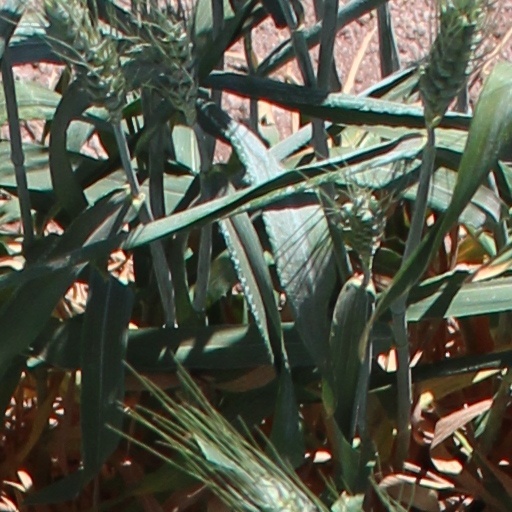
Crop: wheat